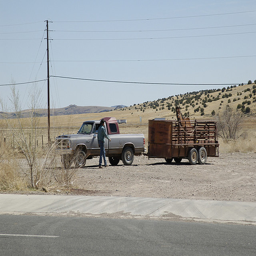
A truck pulling a wagon with a horse in it
a truck with animals in a trailer in the back
A truck with a big trailer parked on the side of the road.
Man and pickup truck with open horse trailer in the desert.
A truck is parked with a horse in a wagon behind it.